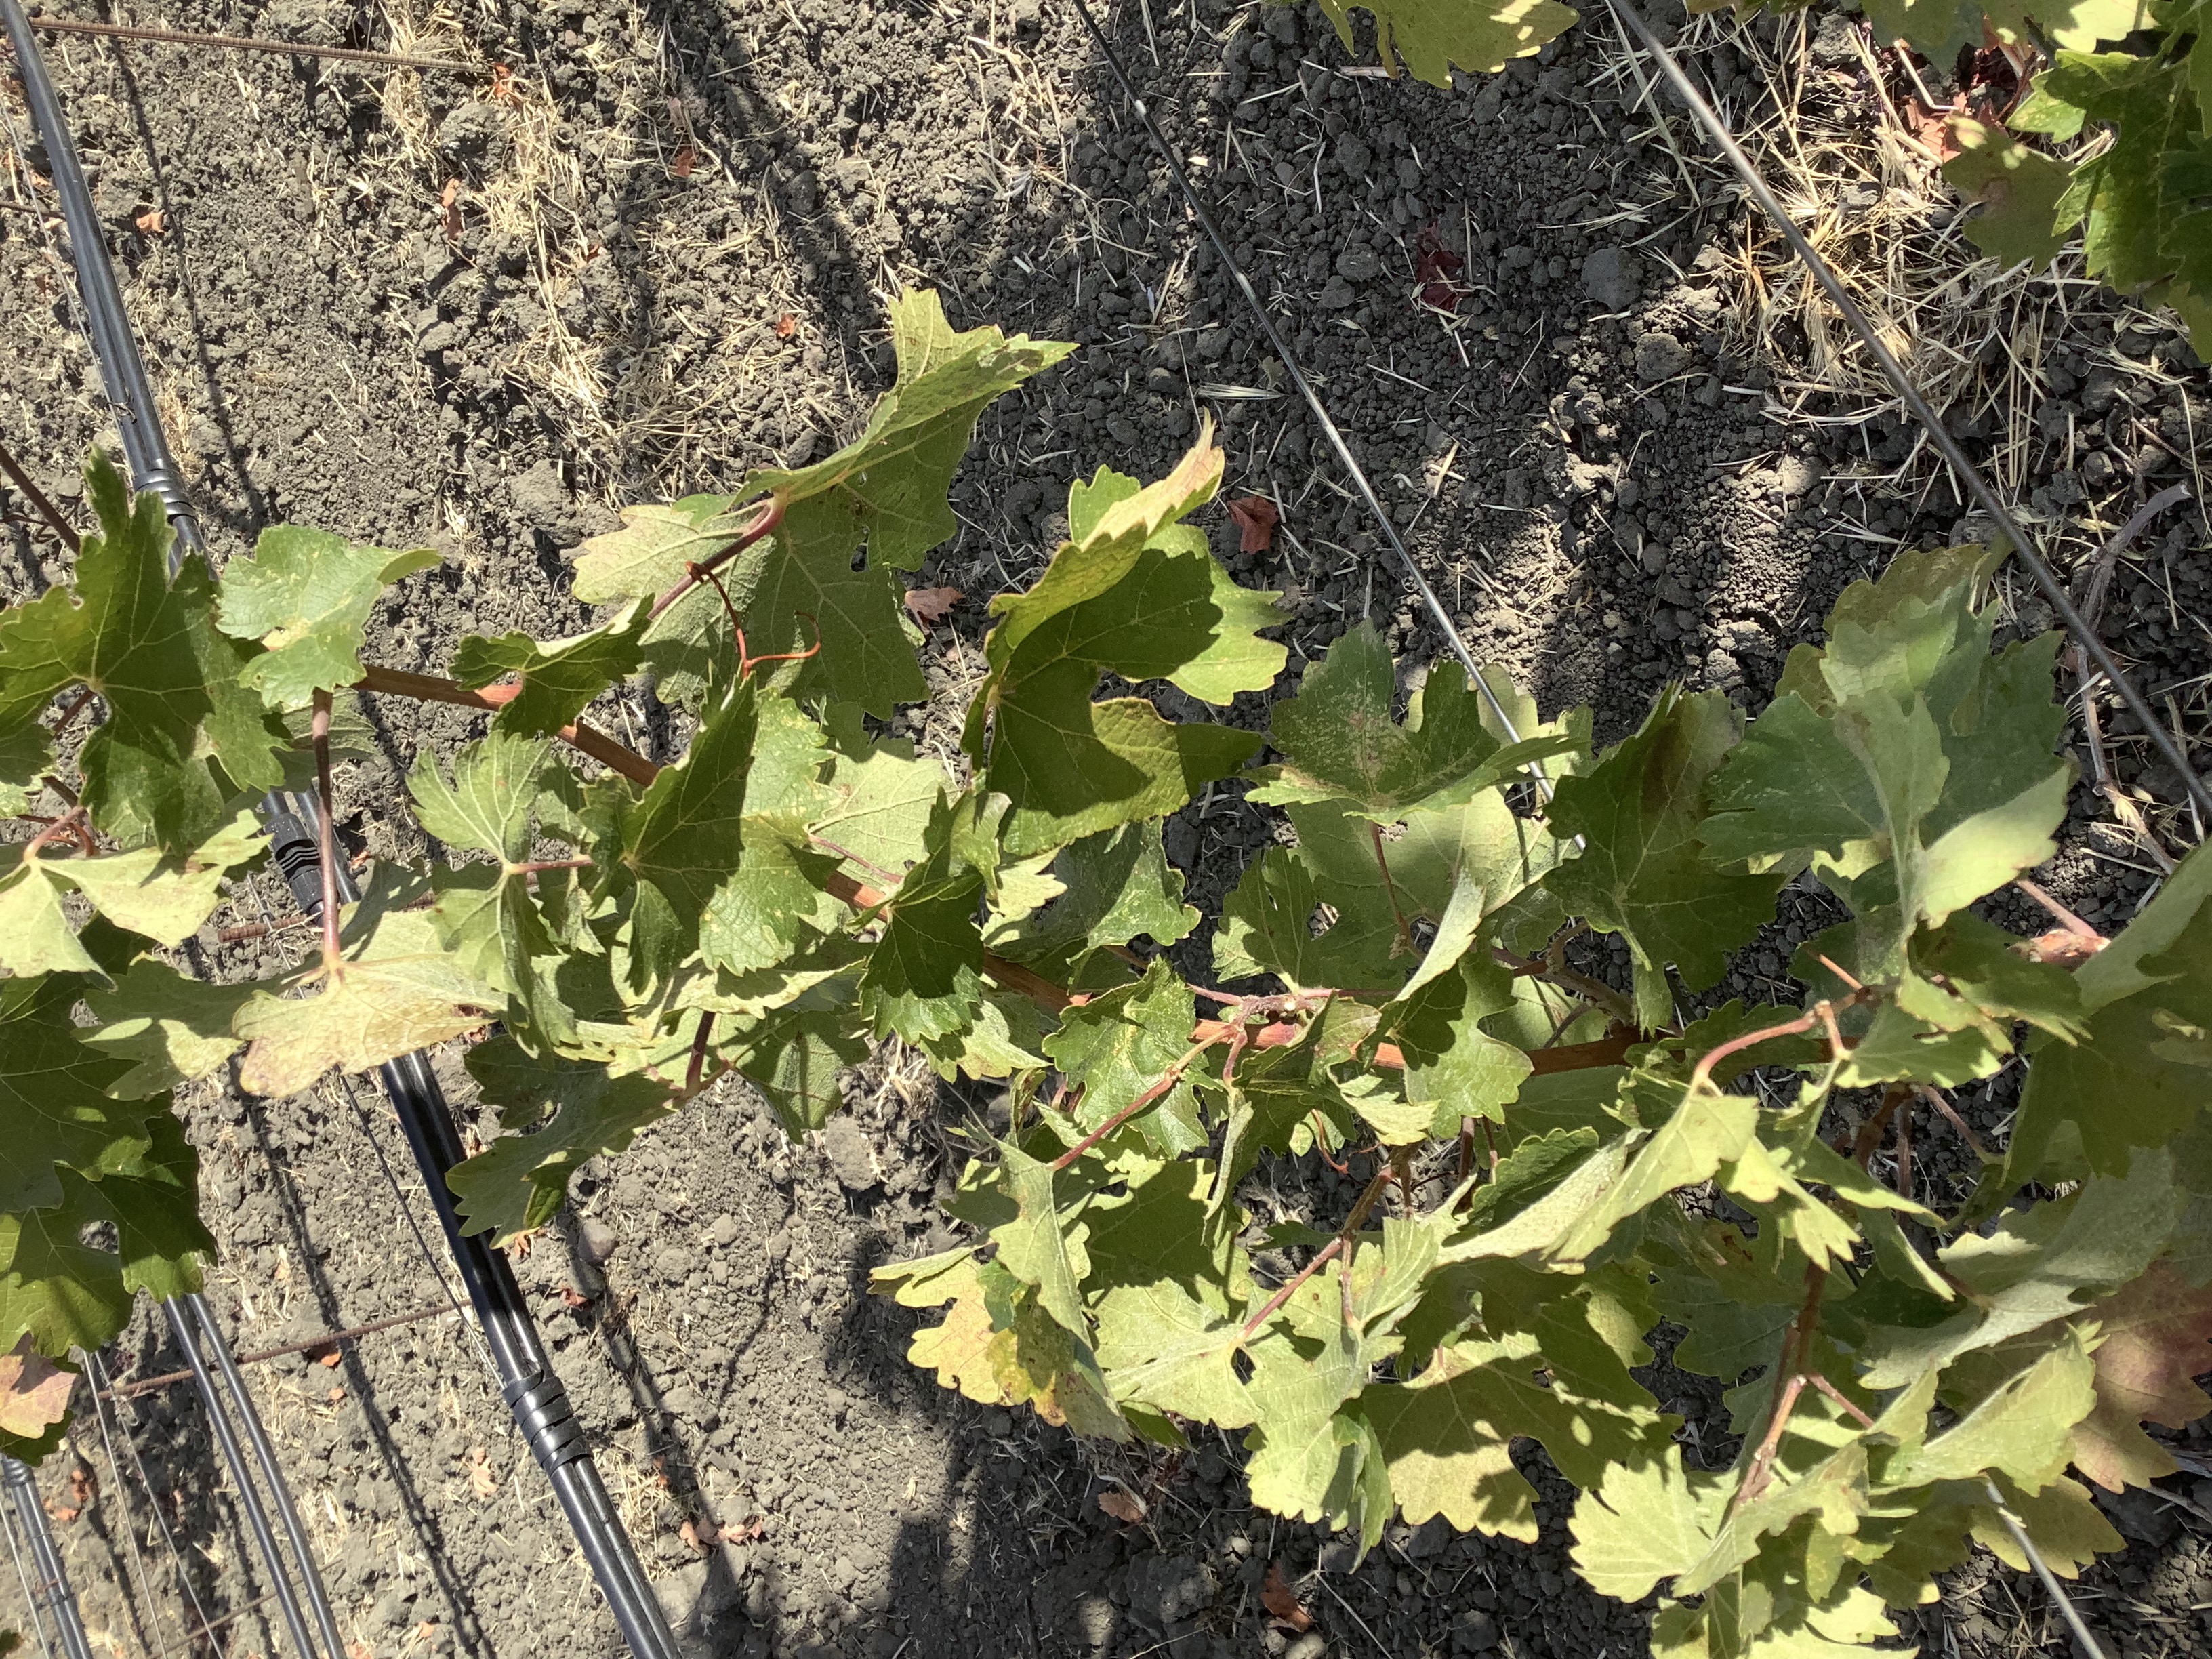
Label: No Virus